Masani barrage

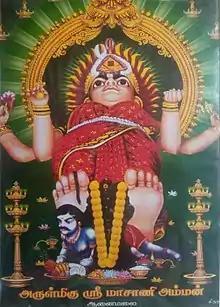
Masani Devi, a feminine avatara of Shakti Devi, lent its name to Masani village and barrage

Masani barrage is named after the Masani village in Rewari District of Haryana in India. Masani village itself is named after the Masani Devi, which itself is an avatar (manifestation) of Hindu deity Shakti Devi - a universal divine creative feminine power.